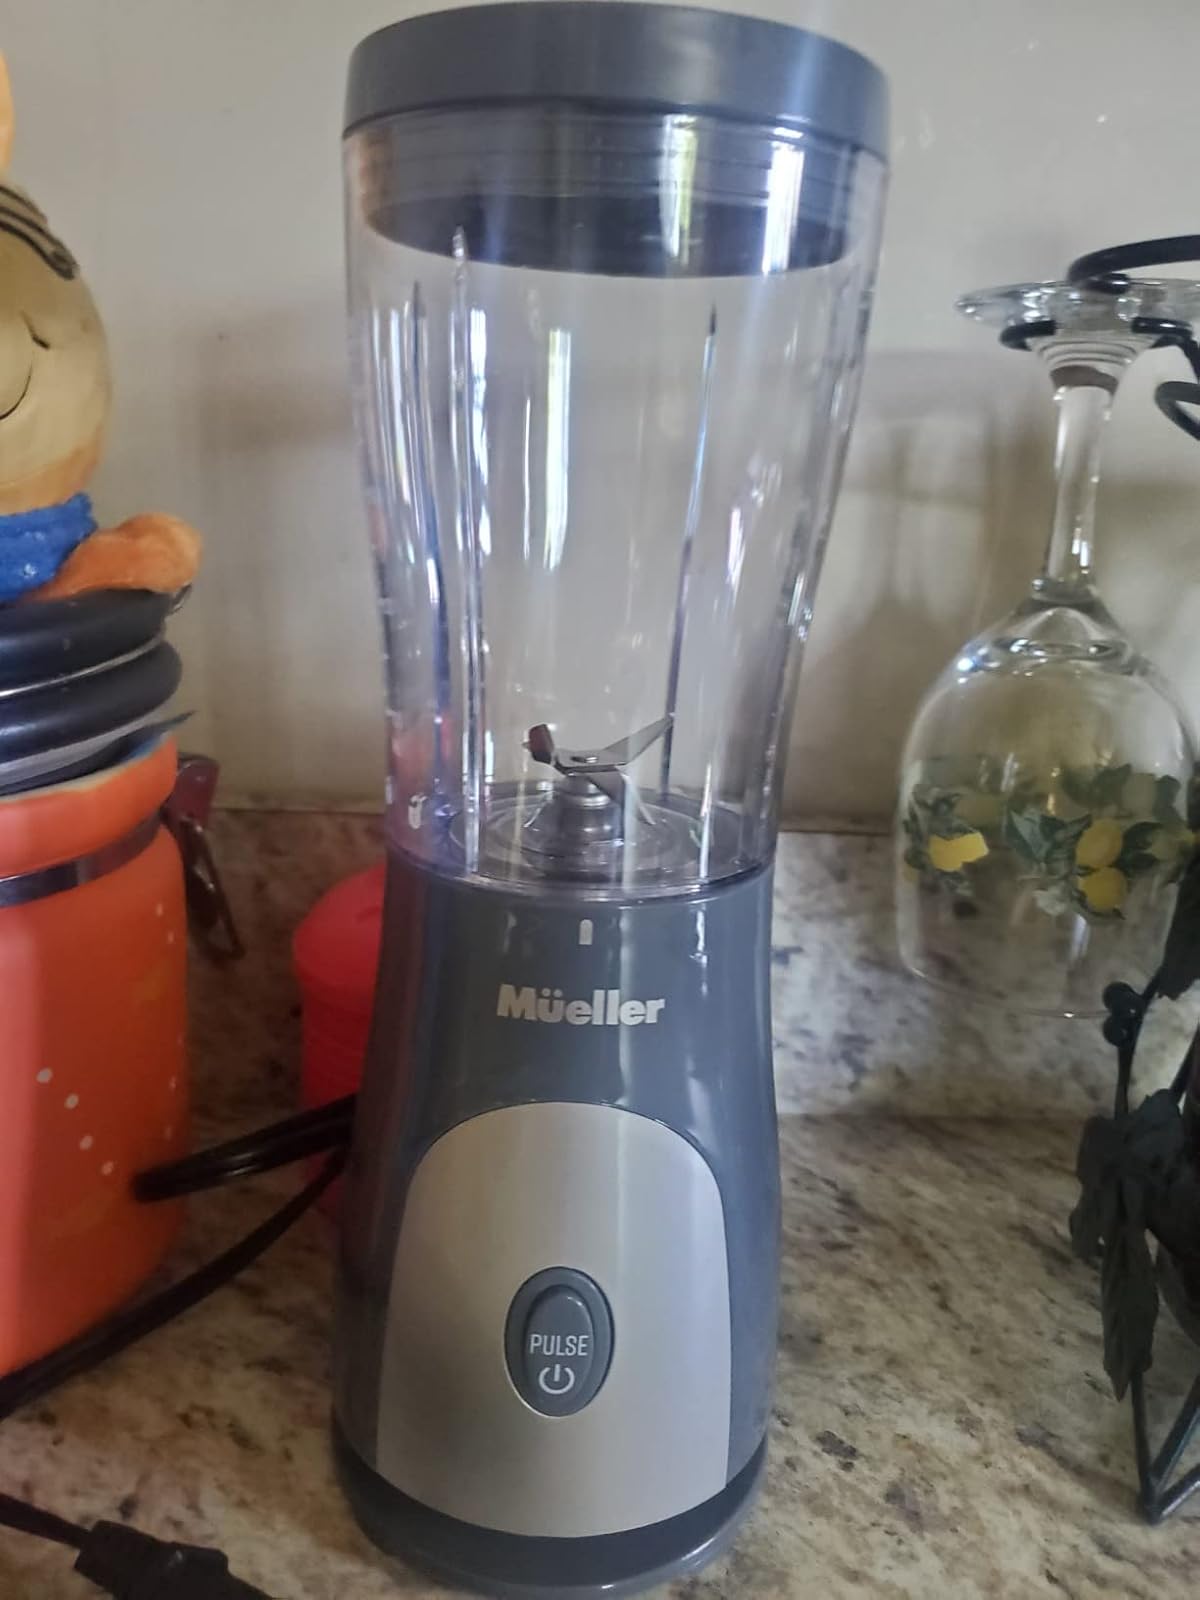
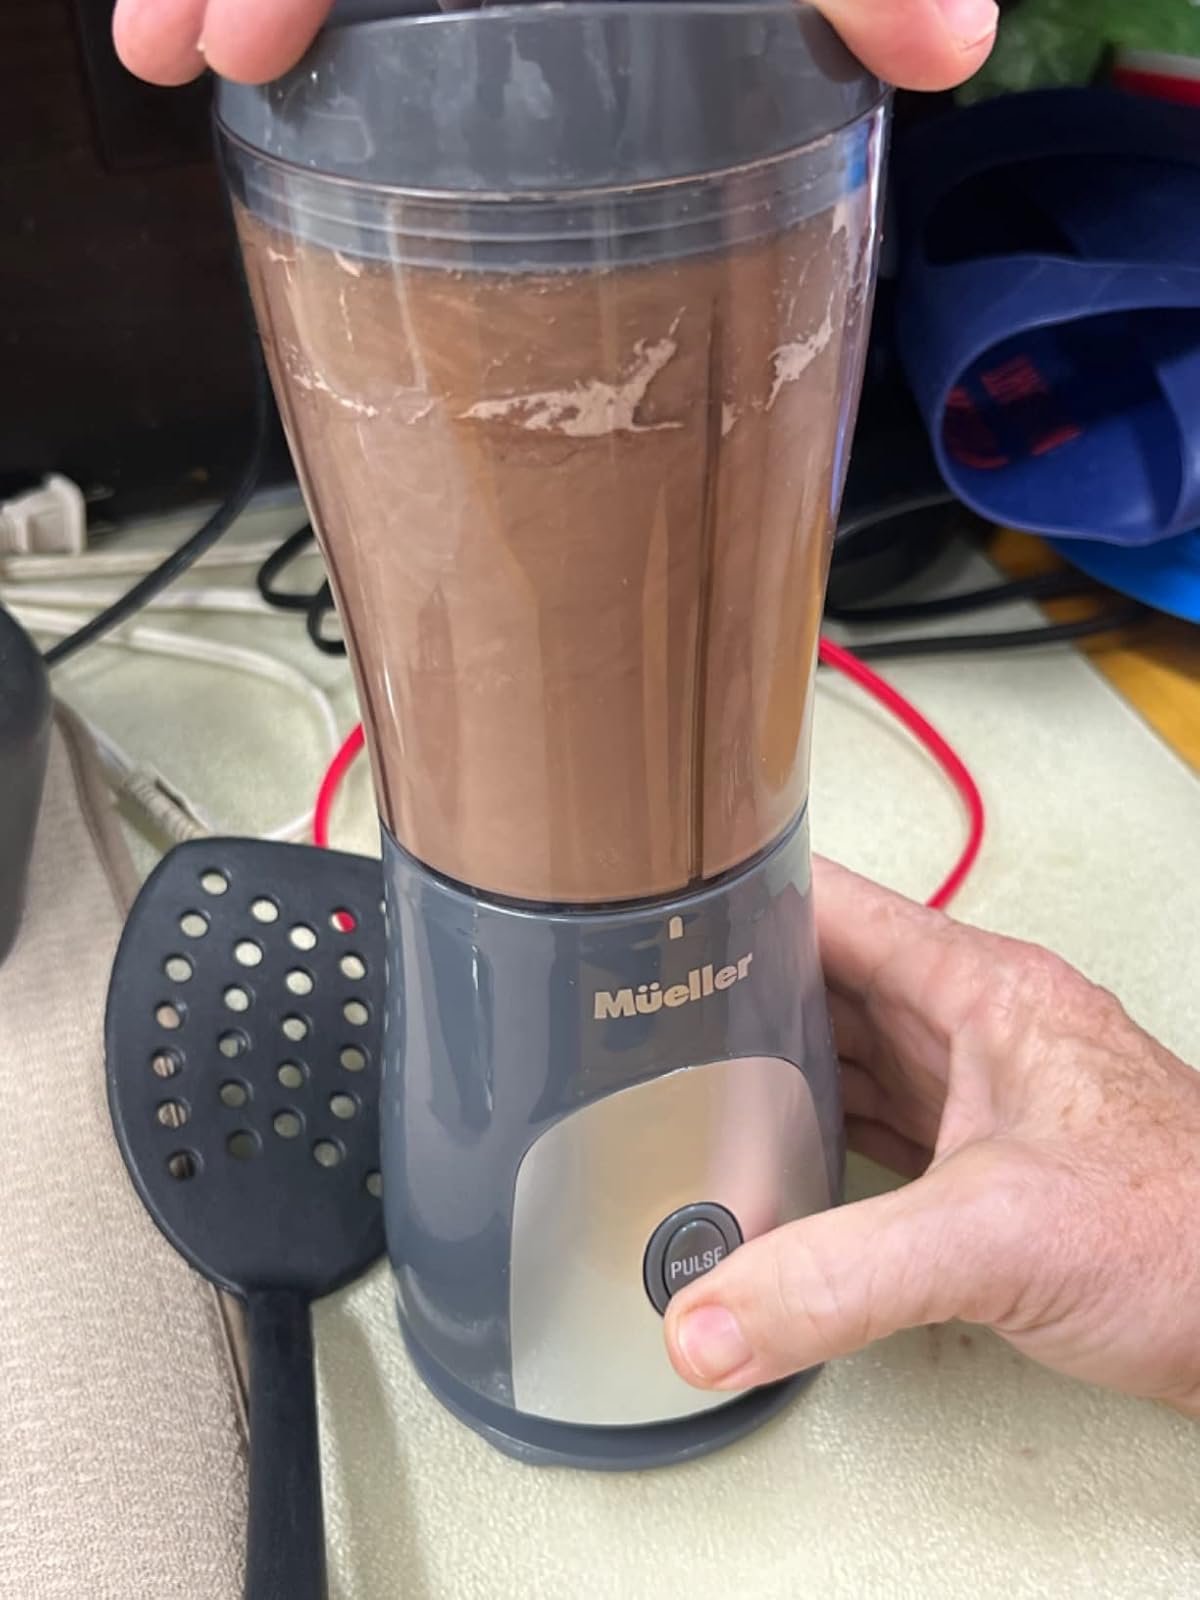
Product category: items_blender
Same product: yes